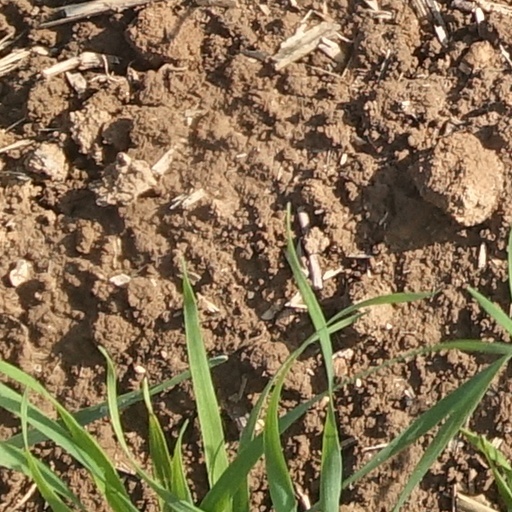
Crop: wheat